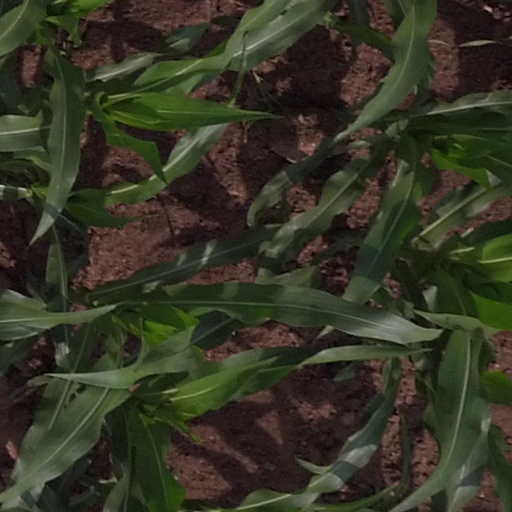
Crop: maize; corn